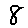
Label: 8